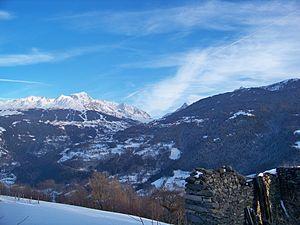
Station de ski vu de Valezan. Hiver.
Valezan est une ancienne commune française située dans le département de la Savoie en région Auvergne-Rhône-Alpes.